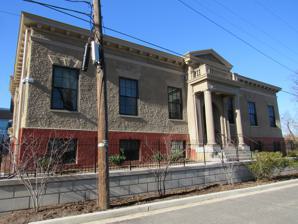
Building: Reno School
Country: United States of America
Year built: 1903
United States historic place Reno School U.S. National Register of Historic Places D.C. Inventory of Historic Sites Reno School in 2016 Location 4820 Howard Street, NW , Washington, D.C. Coordinates 38°57′9″N 77°4′38″W / 38.95250°N 77.07722°W / 38.95250; -77.07722 Built 1903 Architect Snowden Ashford MPS Public School Buildings of Washington, DC MPS NRHP reference No. 10000242 Significant dates Added to NRHP September 7, 2010 Designated DCIHS November 19, 2009 The Reno School is a historic school building located at 4820 Howard Street NW, completed in 1903 to serve the needs of the Reno community in Washington, D.C. Like all public schools in the District at the time, it was segregated and served African American students in the area west of Rock Creek Park and north of Georgetown . The school was closed in 1950 after the Reno community was evicted to create Fort Reno Park and the adjacent Alice Deal Middle School . Subsequently, the D.C. government converted the structure into a Civil Defense office and constructed antenna towers on its grounds. The building later was converted back into a school serving special education students, later called the Rose School after Rose Weintraub Alpher . After sitting abandoned for several decades, preservation groups succeeded in granting the structure historic designation in 2009 ahead of a planned renovation. In 2015, the historic building was restored and incorporated into a wing of the Deal School. While the National Register of Historic Places listing refers to it as the Jesse Reno School contemporary accounts do not reference Civil War General Jesse L. Reno and no formal documentation has been found for this name. Newspapers instead refer to it as the "Reno School" or " Fort Reno School." The neighborhood was named after the fort, which was named after the general. History The building prior to its renovation. Reno was a subdivision of property that included a Civil War fort, in what was at the time the rural unincorporated areas of the District of Columbia. As suburbs around DC grew, an African American community developed from a few families and the Rock Creek Baptist Church into a sizable neighborhood, with many school-aged children. The growing population put pressure on the school African American children attended, the Grant Road School, located roughly on the site of the current Murch Elementary School . Representatives of the community appealed to school board officials for a new building, citing an enrollment of 156 with facilities for only 74. In 1902, the United States Senate passed an appropriation to purchase the building's site, on the report that 83 of 112 anticipated pupils lived in Reno. It was designed by municipal architect Snowden Ashford in 1902. Construction on the building began in the summer of 1903 and was submitted as complete on October 26, 1903. Grading, utility connection, and other work to complete the school was not completed for several months afterward. The school became a center of the Reno neighborhood for African Americans. In addition to educating the community's children, it hosting meetings of social groups and its citizens' association. It held eight classrooms originally, later converted into four. The building was fully occupied until 1926, when the first purchases of adjacent land for a white-only junior high school, now Alice Deal Middle School, began. By 1950, the African American population in the area had been reduced to the point that the school had only six pupils. The District of Columbia School board ended instruction at the building that year. D.C. Public Schools would remain segregated until 1954, when the United States Supreme Court ruled separate but equal doctrine unconstitutional in Bolling v. Sharpe , a companion case to Brown v. Board of Education that dealt specifically with the federal, rather than state, jurisdiction of the District of Columbia. See also National Register of Historic Places listings in Washington, D.C. References